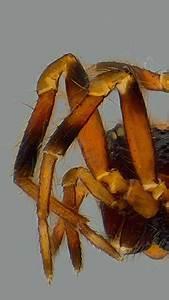
spider